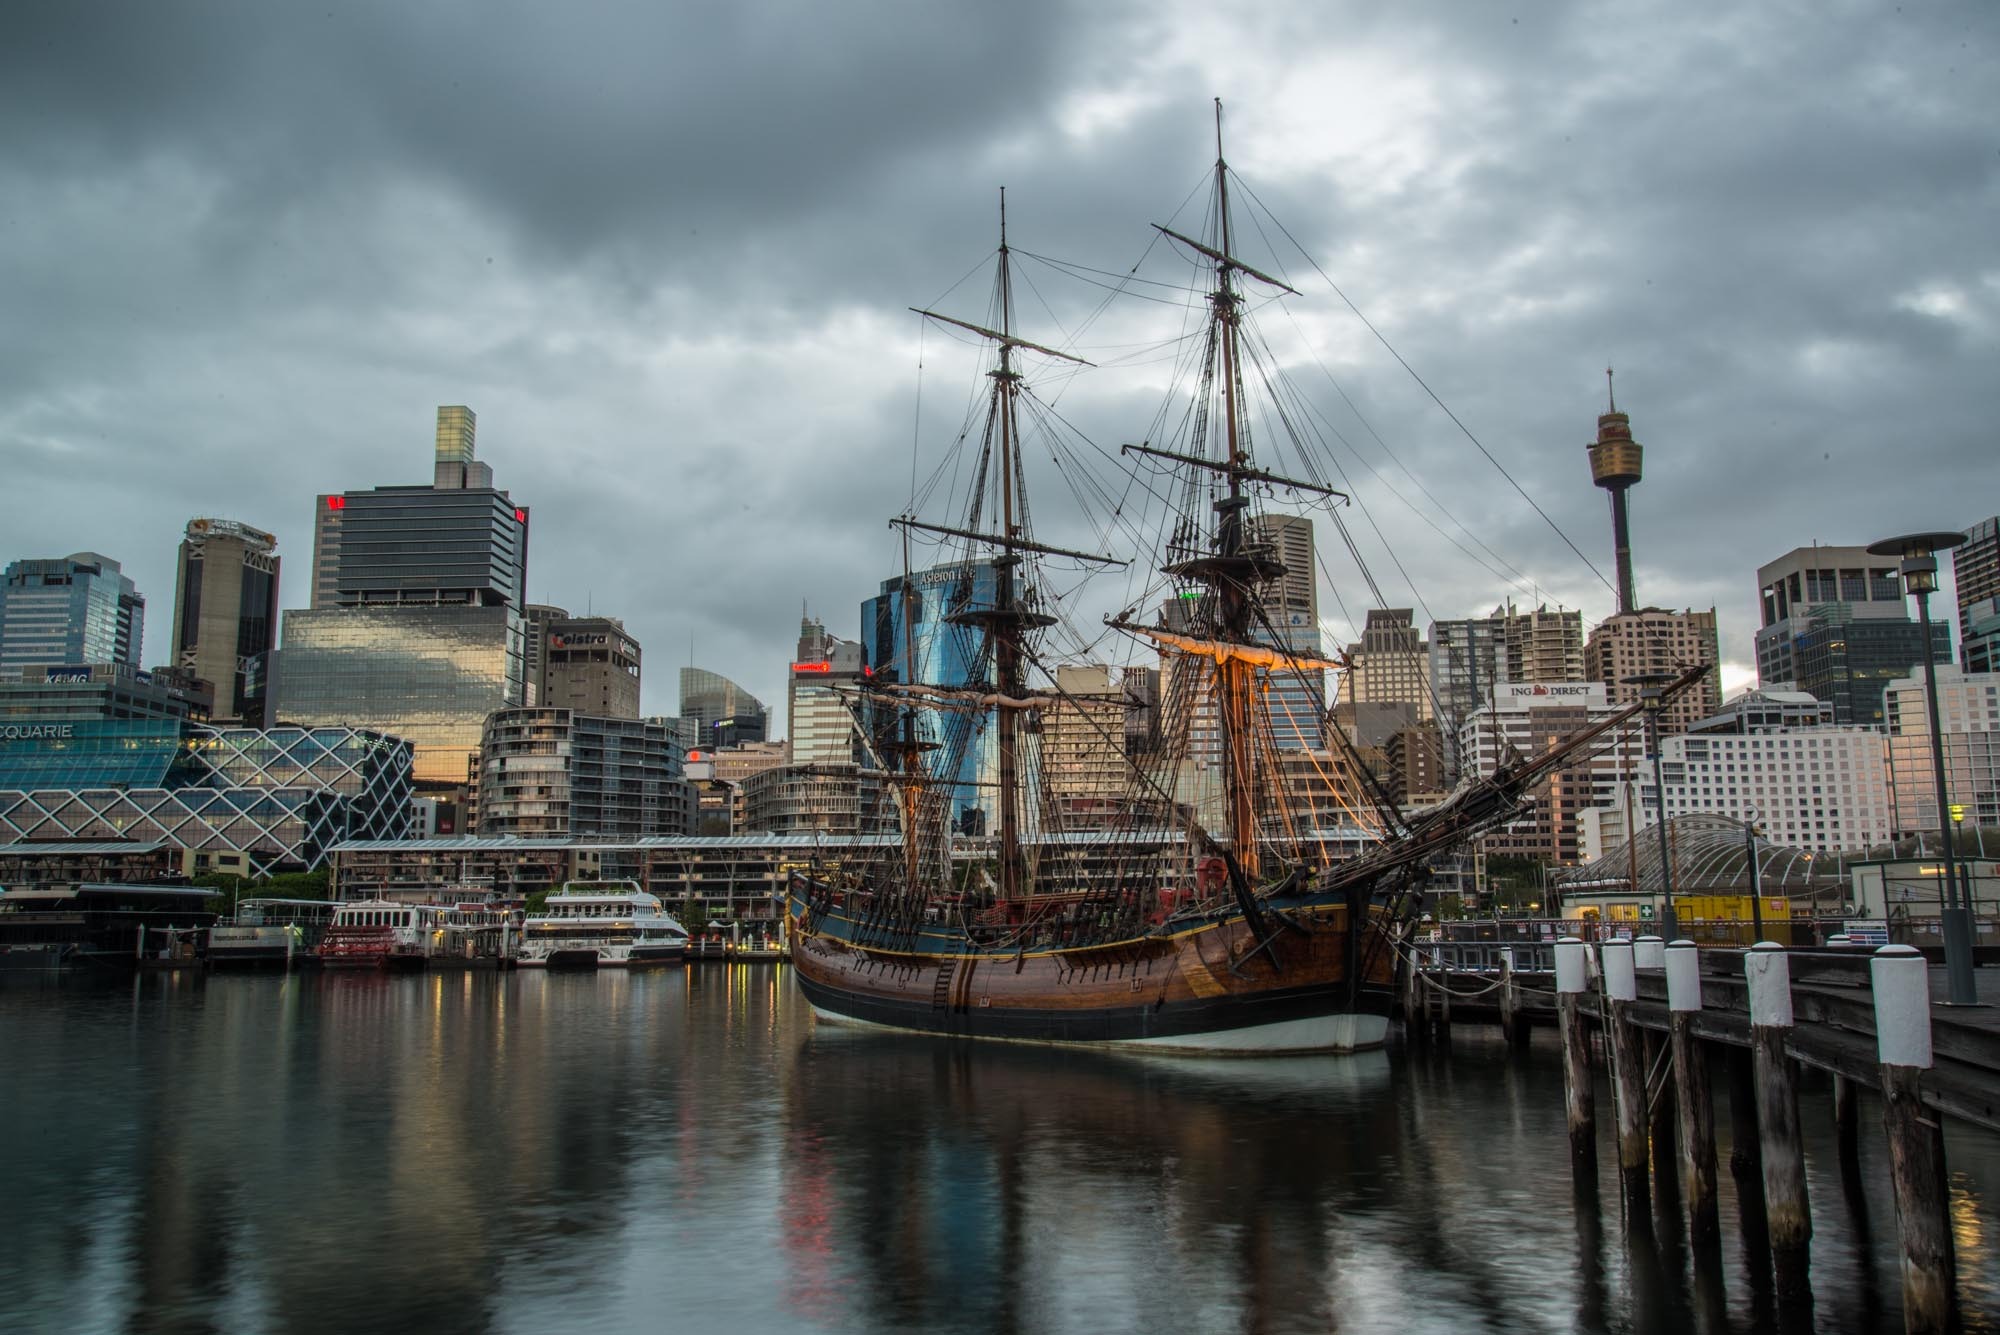
sea, water, outdoor, boat, skyline, river, ship, cityscape, transportation, transport, evening, reflection, vessel, vehicle, sailing, yacht, sydney, harbor, sailboat, waterway, australia, nautical, boating, sail, marine, navigation, tradition, watercraft, yachting, sailing ship, tall ship, galleon, darling harbour